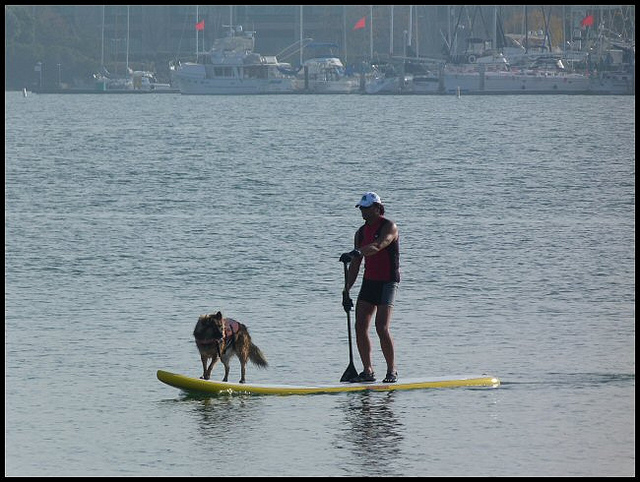
The view appears overcast and shows  a boat-filled marina and a sheet of lightly rippling water, and in the foreground, a man standing behind a dog and paddling  the two of them on a surfboard.